Goguryeo–Sui War

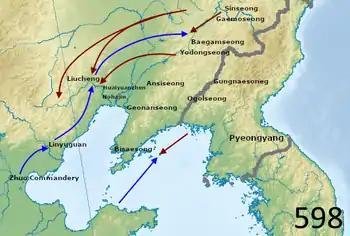
1st Goguryeo-Sui War, 598

Emperor Wen ordered his fifth and youngest son, Yang Liang (assisted by the co-prime minister Gao Jiong), and Admiral Zhou Luohou (周羅睺), to invade and conquer Goguryeo with an army and navy totaling 300,000, mostly composed of horse archers.